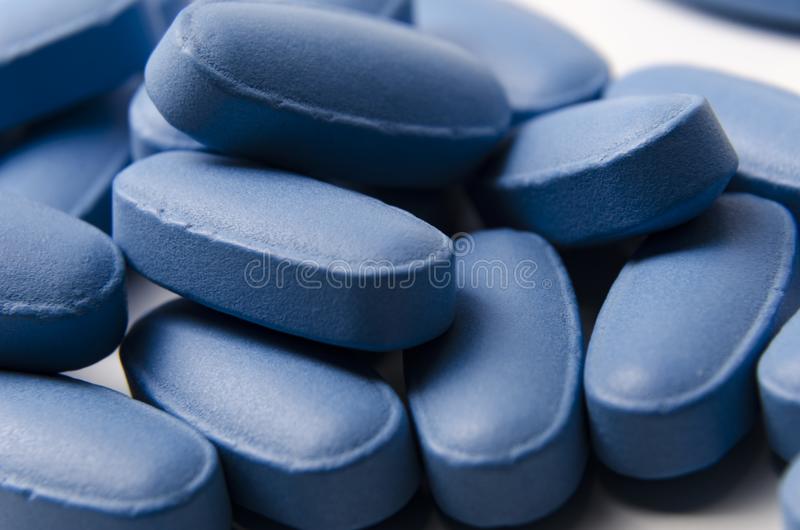
Label: plastic